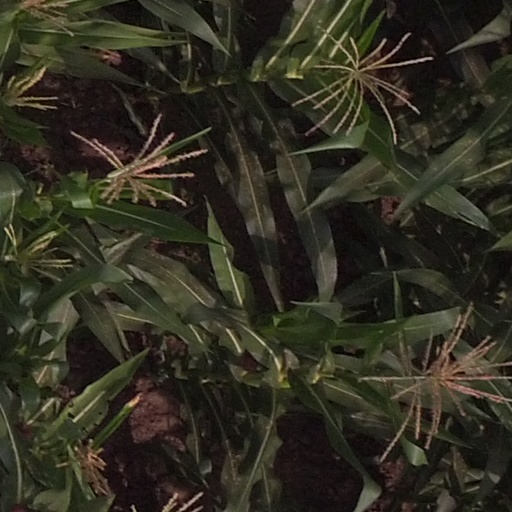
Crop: maize; corn